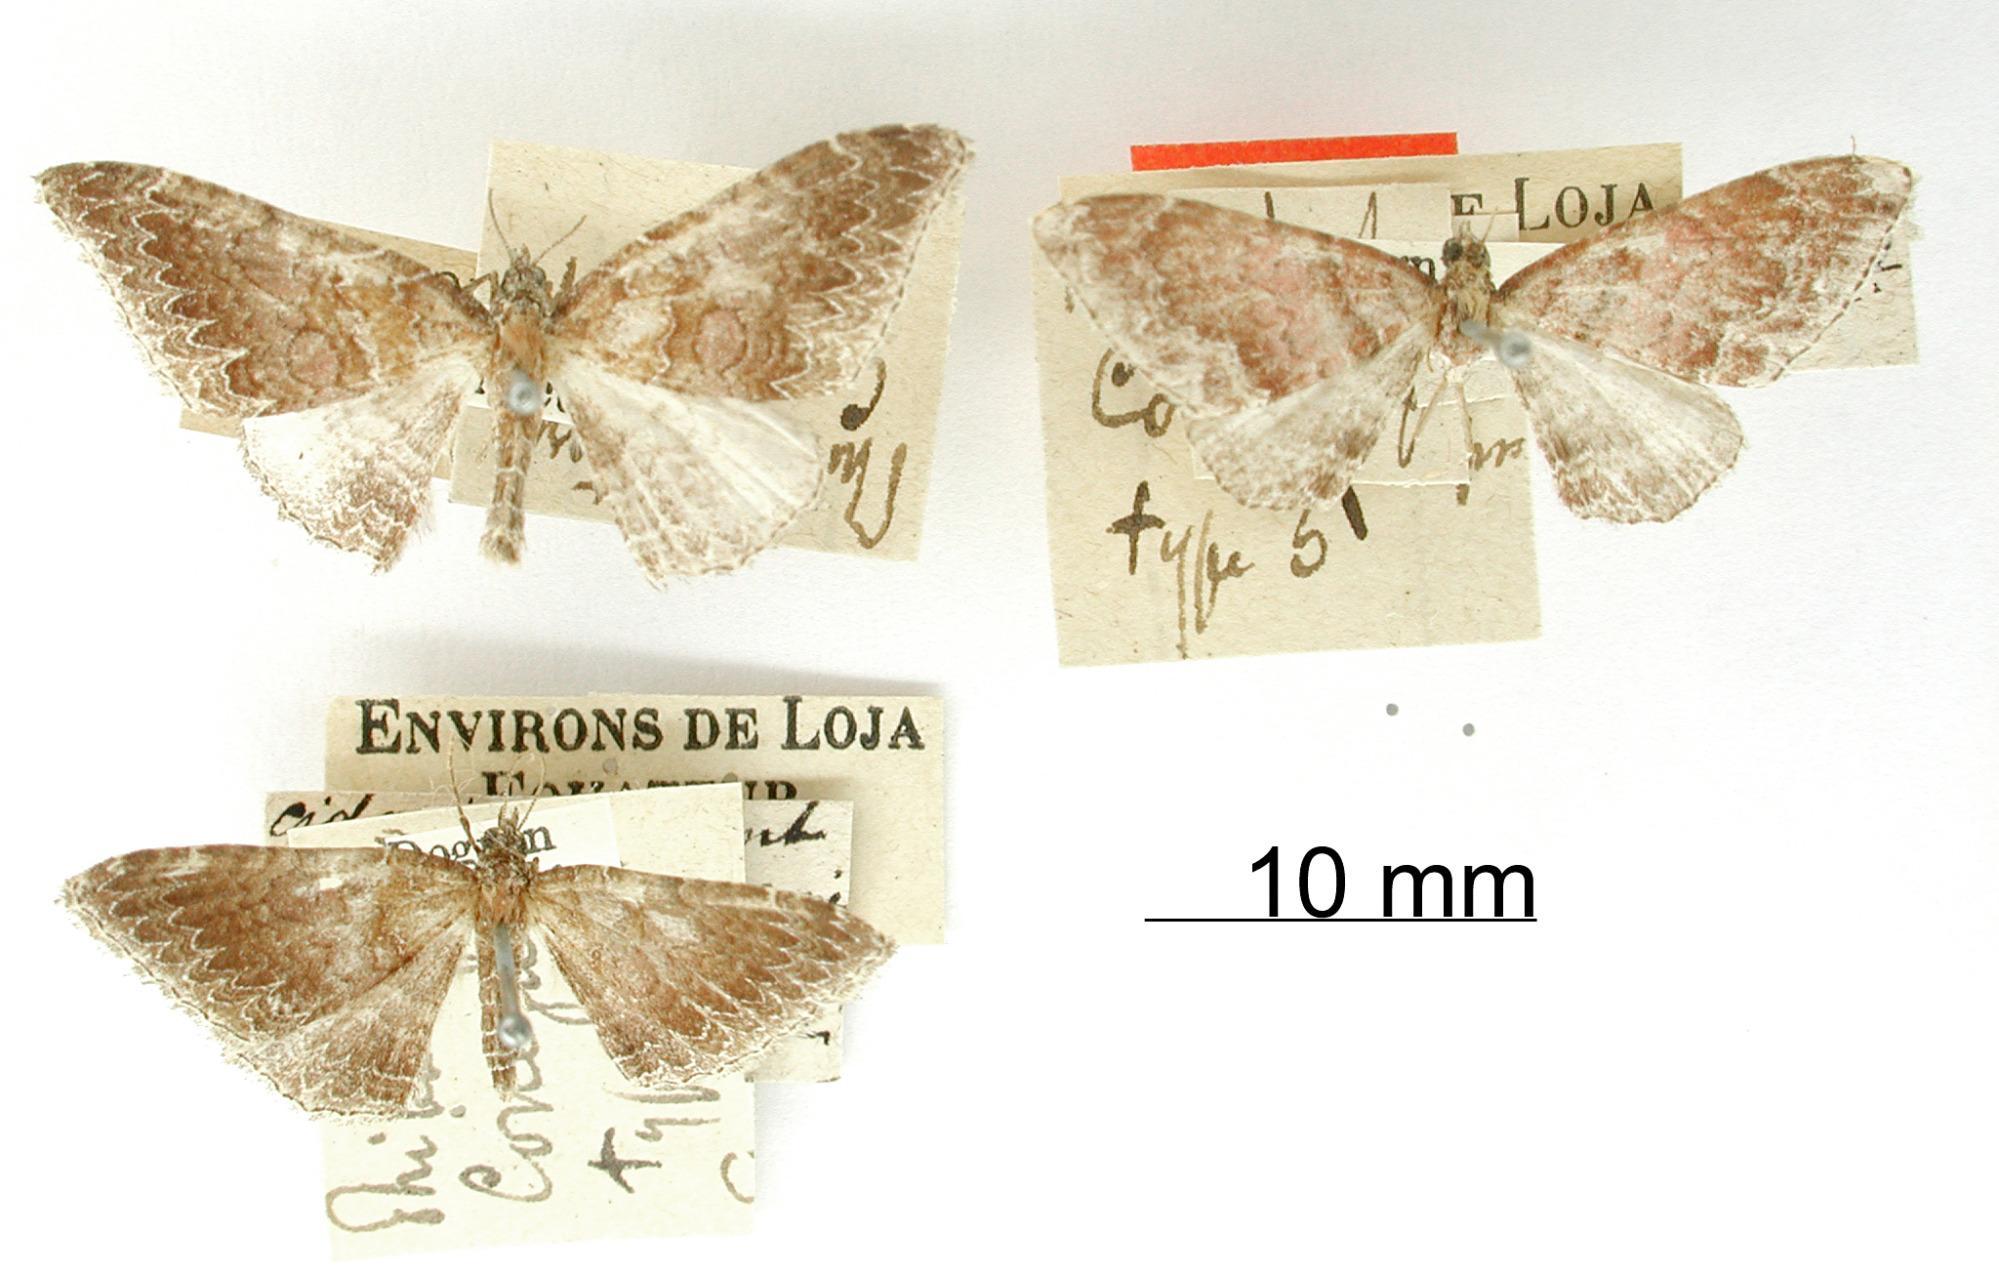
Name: Phibalapteryx coneja
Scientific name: Phibalapteryx coneja Dognin, 1896
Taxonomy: Animalia, Arthropoda, Insecta, Lepidoptera, Geometridae, Larentiinae
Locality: Environs de Loja, Ecuador